Thomas Kitson

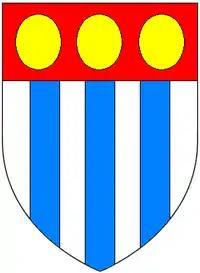
Arms of Donnington: "Argent, three pallets azure on a chief gules three bezants".

Secondly, Thomas Kitson married Margaret Donnington (d. 12 January 1561), the only child and sole heiress of John Donnington (d.1544) of Stoke Newington, a member of the Worshipful Company of Salters, by his wife Elizabeth Pye, by whom he had a son born posthumously and four daughters: